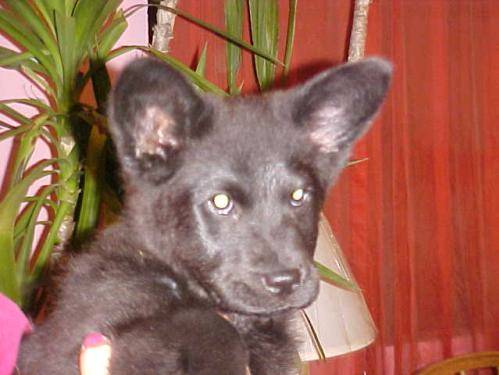
Label: dog